Mongol invasion of Java

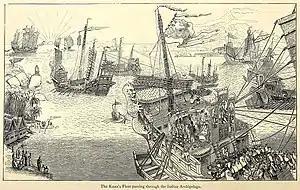
Kublai Khan's fleet passing through the Indonesian archipelago, by Sir Henry Yule (1871)

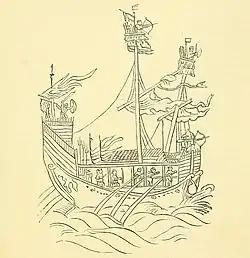
Painting of a 14th-century Yuan junk. Yuan naval armada consisted of this kind of ship.

The order to subdue Java was issued by the Kublai Khan on March 1292. The Yuan forces departed from the southern port of Quanzhou, traveled along the coast of Trần dynasty, Dai Viet and Champa along the way to their primary target. The small states of Malaya and Sumatra submitted and sent envoys to them, and Yuan commanders left darugha there. It is known that the Yuan forces stopped at Ko-lan (Gelam island) to plan their strategy. On 22 January 1293, Yighmish departed first to bring the Emperor's order to Java. The main fleet then sailed to Karimun Jawa, and from there sailed to Tuban. As noted in "Kidung Panji Wijayakrama", they probably pillaged the coastal town of Tuban and the villages surrounding the area. After that, the commanders decided to split the forces into two. The first would advance inland, the second follows them using boats. Shi Bi sailed to the estuary of Sedayu, and from there went to a small river called Kali Mas (a tributary of Brantas River). Land troops under Gao Xing and Yighmish, which consisted of cavalry and infantry, went to Du-Bing-Zu. Three commanders sailed using fast boats from Sedayu to Majapahit's floating bridge and then joined with the main troops on the way to Kali Mas River.